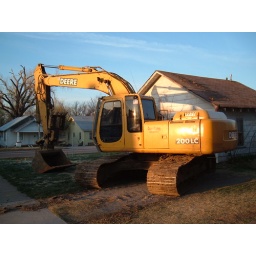
Machine arrives early to demo. house on corner lot in preparation of building privacy fence.